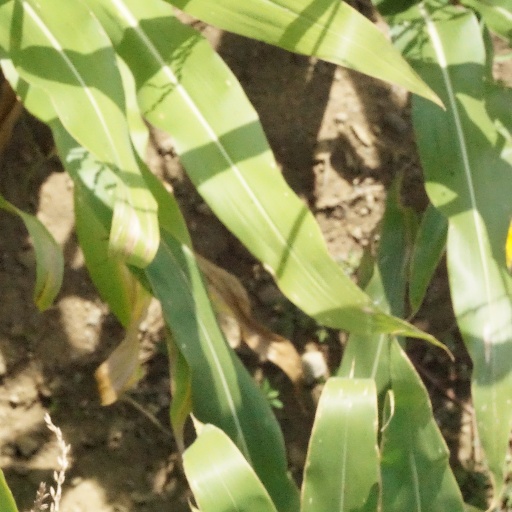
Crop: maize; corn